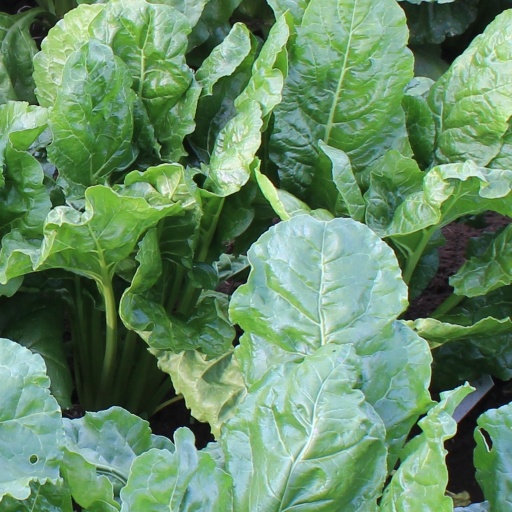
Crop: sugar beet